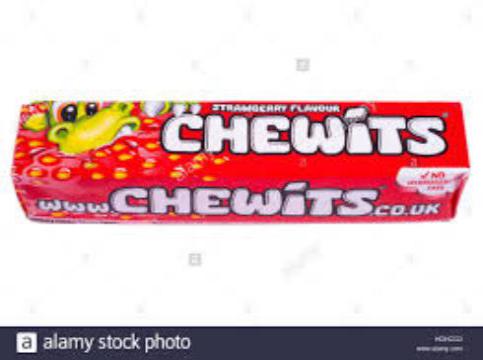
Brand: chewits
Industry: Food